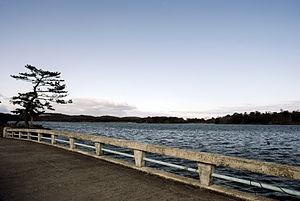
Ube est une ville de la préfecture de Yamaguchi, au Japon.